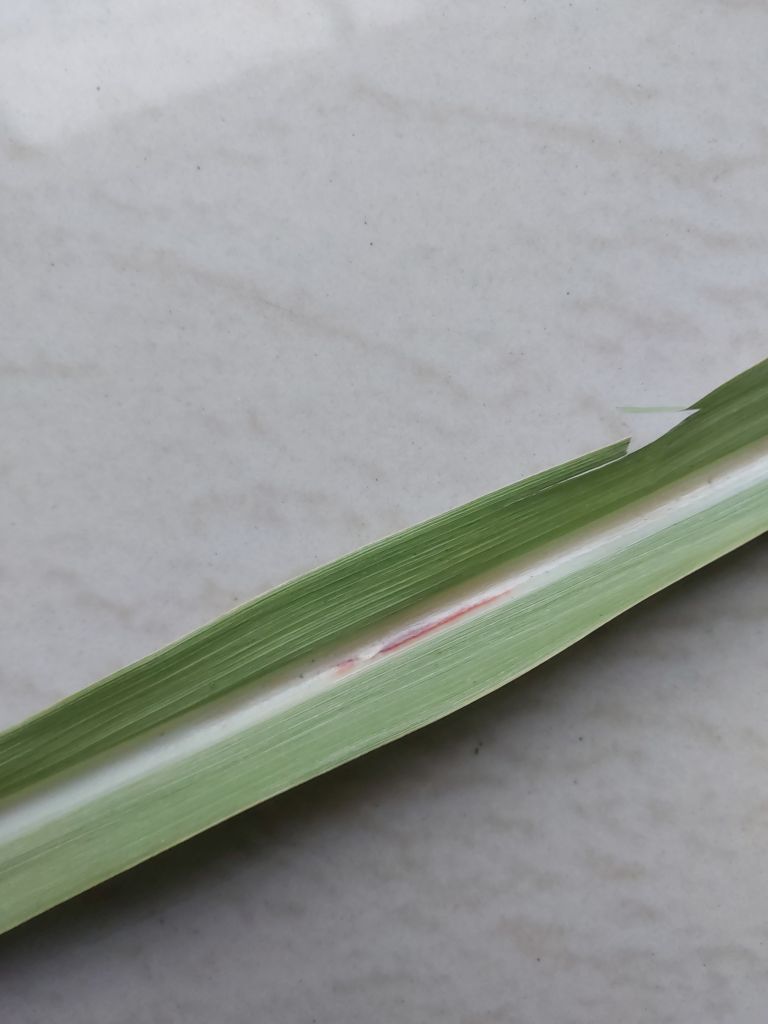
Label: Brown Spot